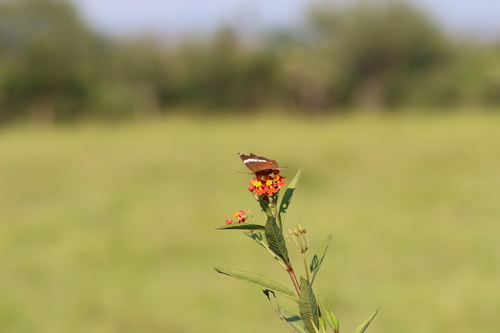
Scientific name: Anartia fatima
Common name: Banded peacock
Family: Nymphalidae
Order: Lepidoptera
Pollinator type: Primary pollinator
Habitat: Open areas and gardens
Geographic range: South America
Conservation status: Least Concern